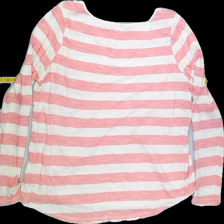
View: back
Type: Shirt
Category: Ladies
Brand: Dobber
Colors: Pink, White
Material: 100%cotton
Pattern: Striped
Cut: C-collar, Regular
Size: L
Season: All
Trend: No trend
Stains: No
Price range: 50-100
Recommended usage: Export